Auguste Groner

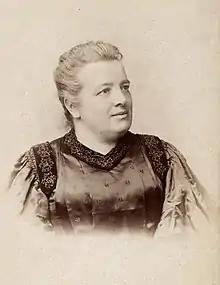
Auguste Groner

Auguste Groner (née Kopallik; 16 April 1850 − 7 March 1929), was an Austrian writer internationally notable for detective fiction. She also published under the pseudonyms Olaf Björnson, A. of the Paura, Renorga, and Metis.